Sylvanus Morgan

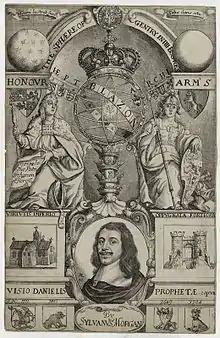
1661 etching by Richard Gaywood of Sylvanus Morgan from "The Sphere of Gentry"

Sylvanus Morgan (March 1620 – 27 March 1693) was an English arms-painter and author.